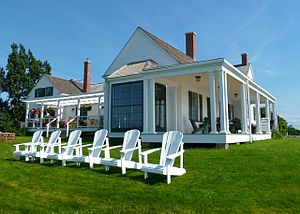
Pugwash-bevægelsen
Thinker's Lodge i Pugwash, stedet hvor den første Pugwash-konference blev afholdt i 1957.
Pugwash-bevægelsen er en international organisation, som samler videnskabsfolk og offentlige personer i arbejdet på at begrænse faren for krig og at finde løsninger på globale sikkerhedstrusler. Bevægelsen blev grundlagt i 1957 af Jozef Rotblat og Bertrand Russell i Pugwash, Nova Scotia, Canada, et par år efter udsendelsen af Russell-Einstein-manifestet.